Biscay

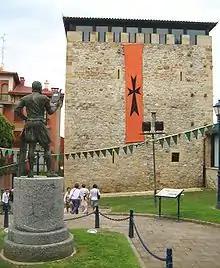
Monument to Lope García de Salazar (1399-1476), opposite one of his tower houses, in Portugalete

Roman geographers identified two tribes in the territory now known as Biscay: the "Caristii" and "Autrigones". The "Caristii" dwelt in nuclear Biscay, east of the firth of Bilbao, extending also into Northern Araba and some areas of Gipuzkoa, up to the river Deba. The "Autrigones" dwelt in the westernmost part of Biscay and Araba, extending also into the provinces of Cantabria, Burgos and La Rioja. Based in toponymy, historical and archaeological evidence, it is thought that these tribes spoke the Basque language. The borders of the Biscayan dialect of Basque seem to be those of the Caristian territory, with an exception of the areas that have lost the old language.